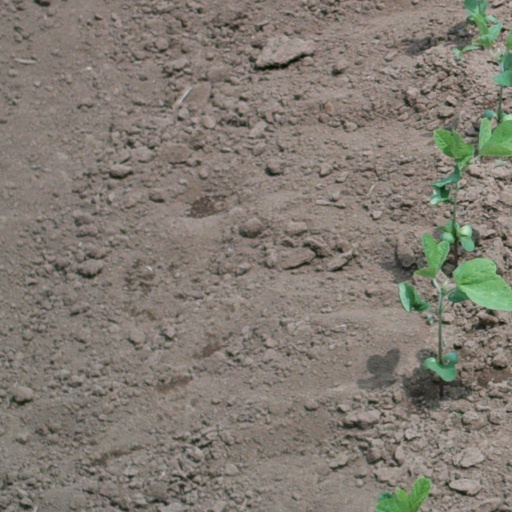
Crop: soybean